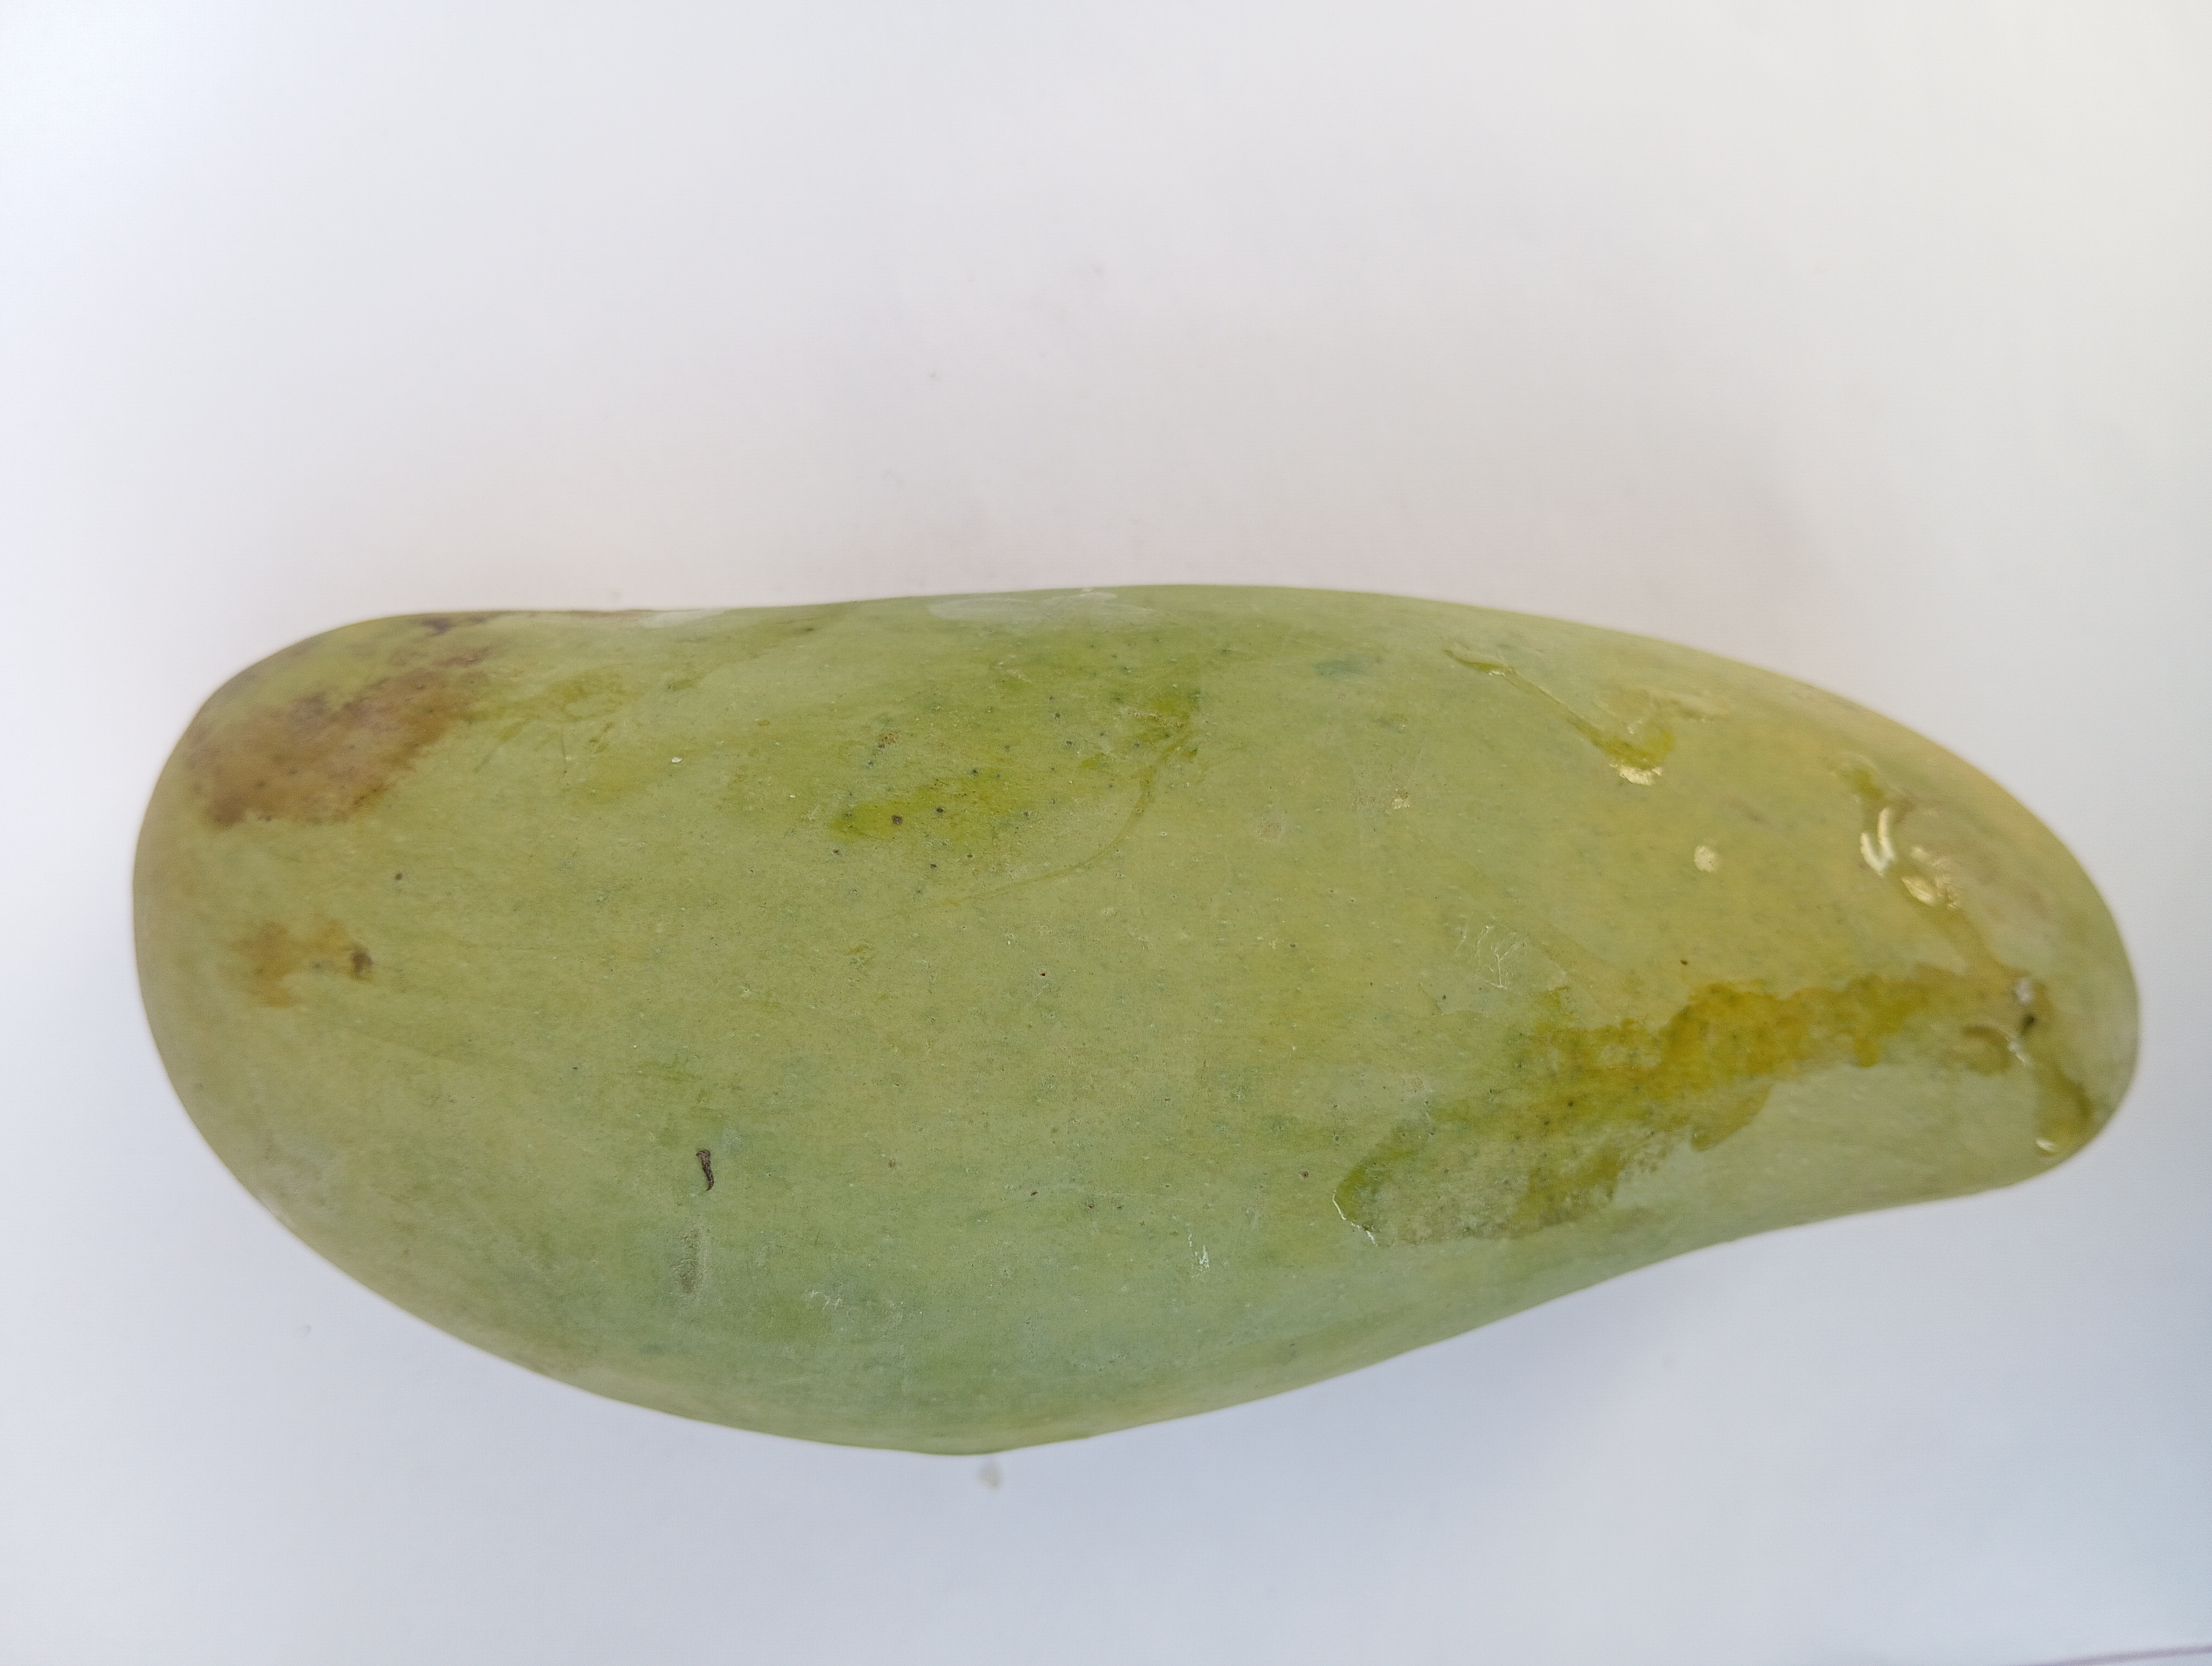
Mango variety: Banana